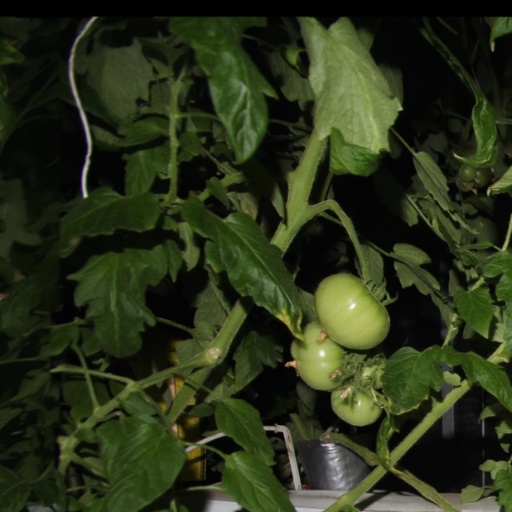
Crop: tomato